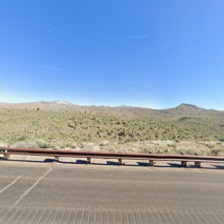
Label: streetView